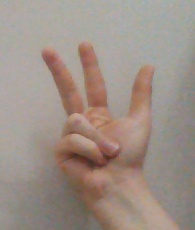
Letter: al